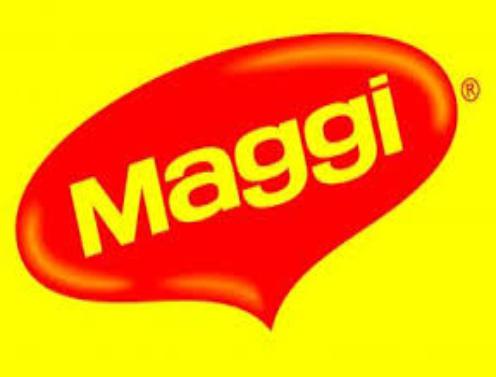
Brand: Maggi
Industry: Food